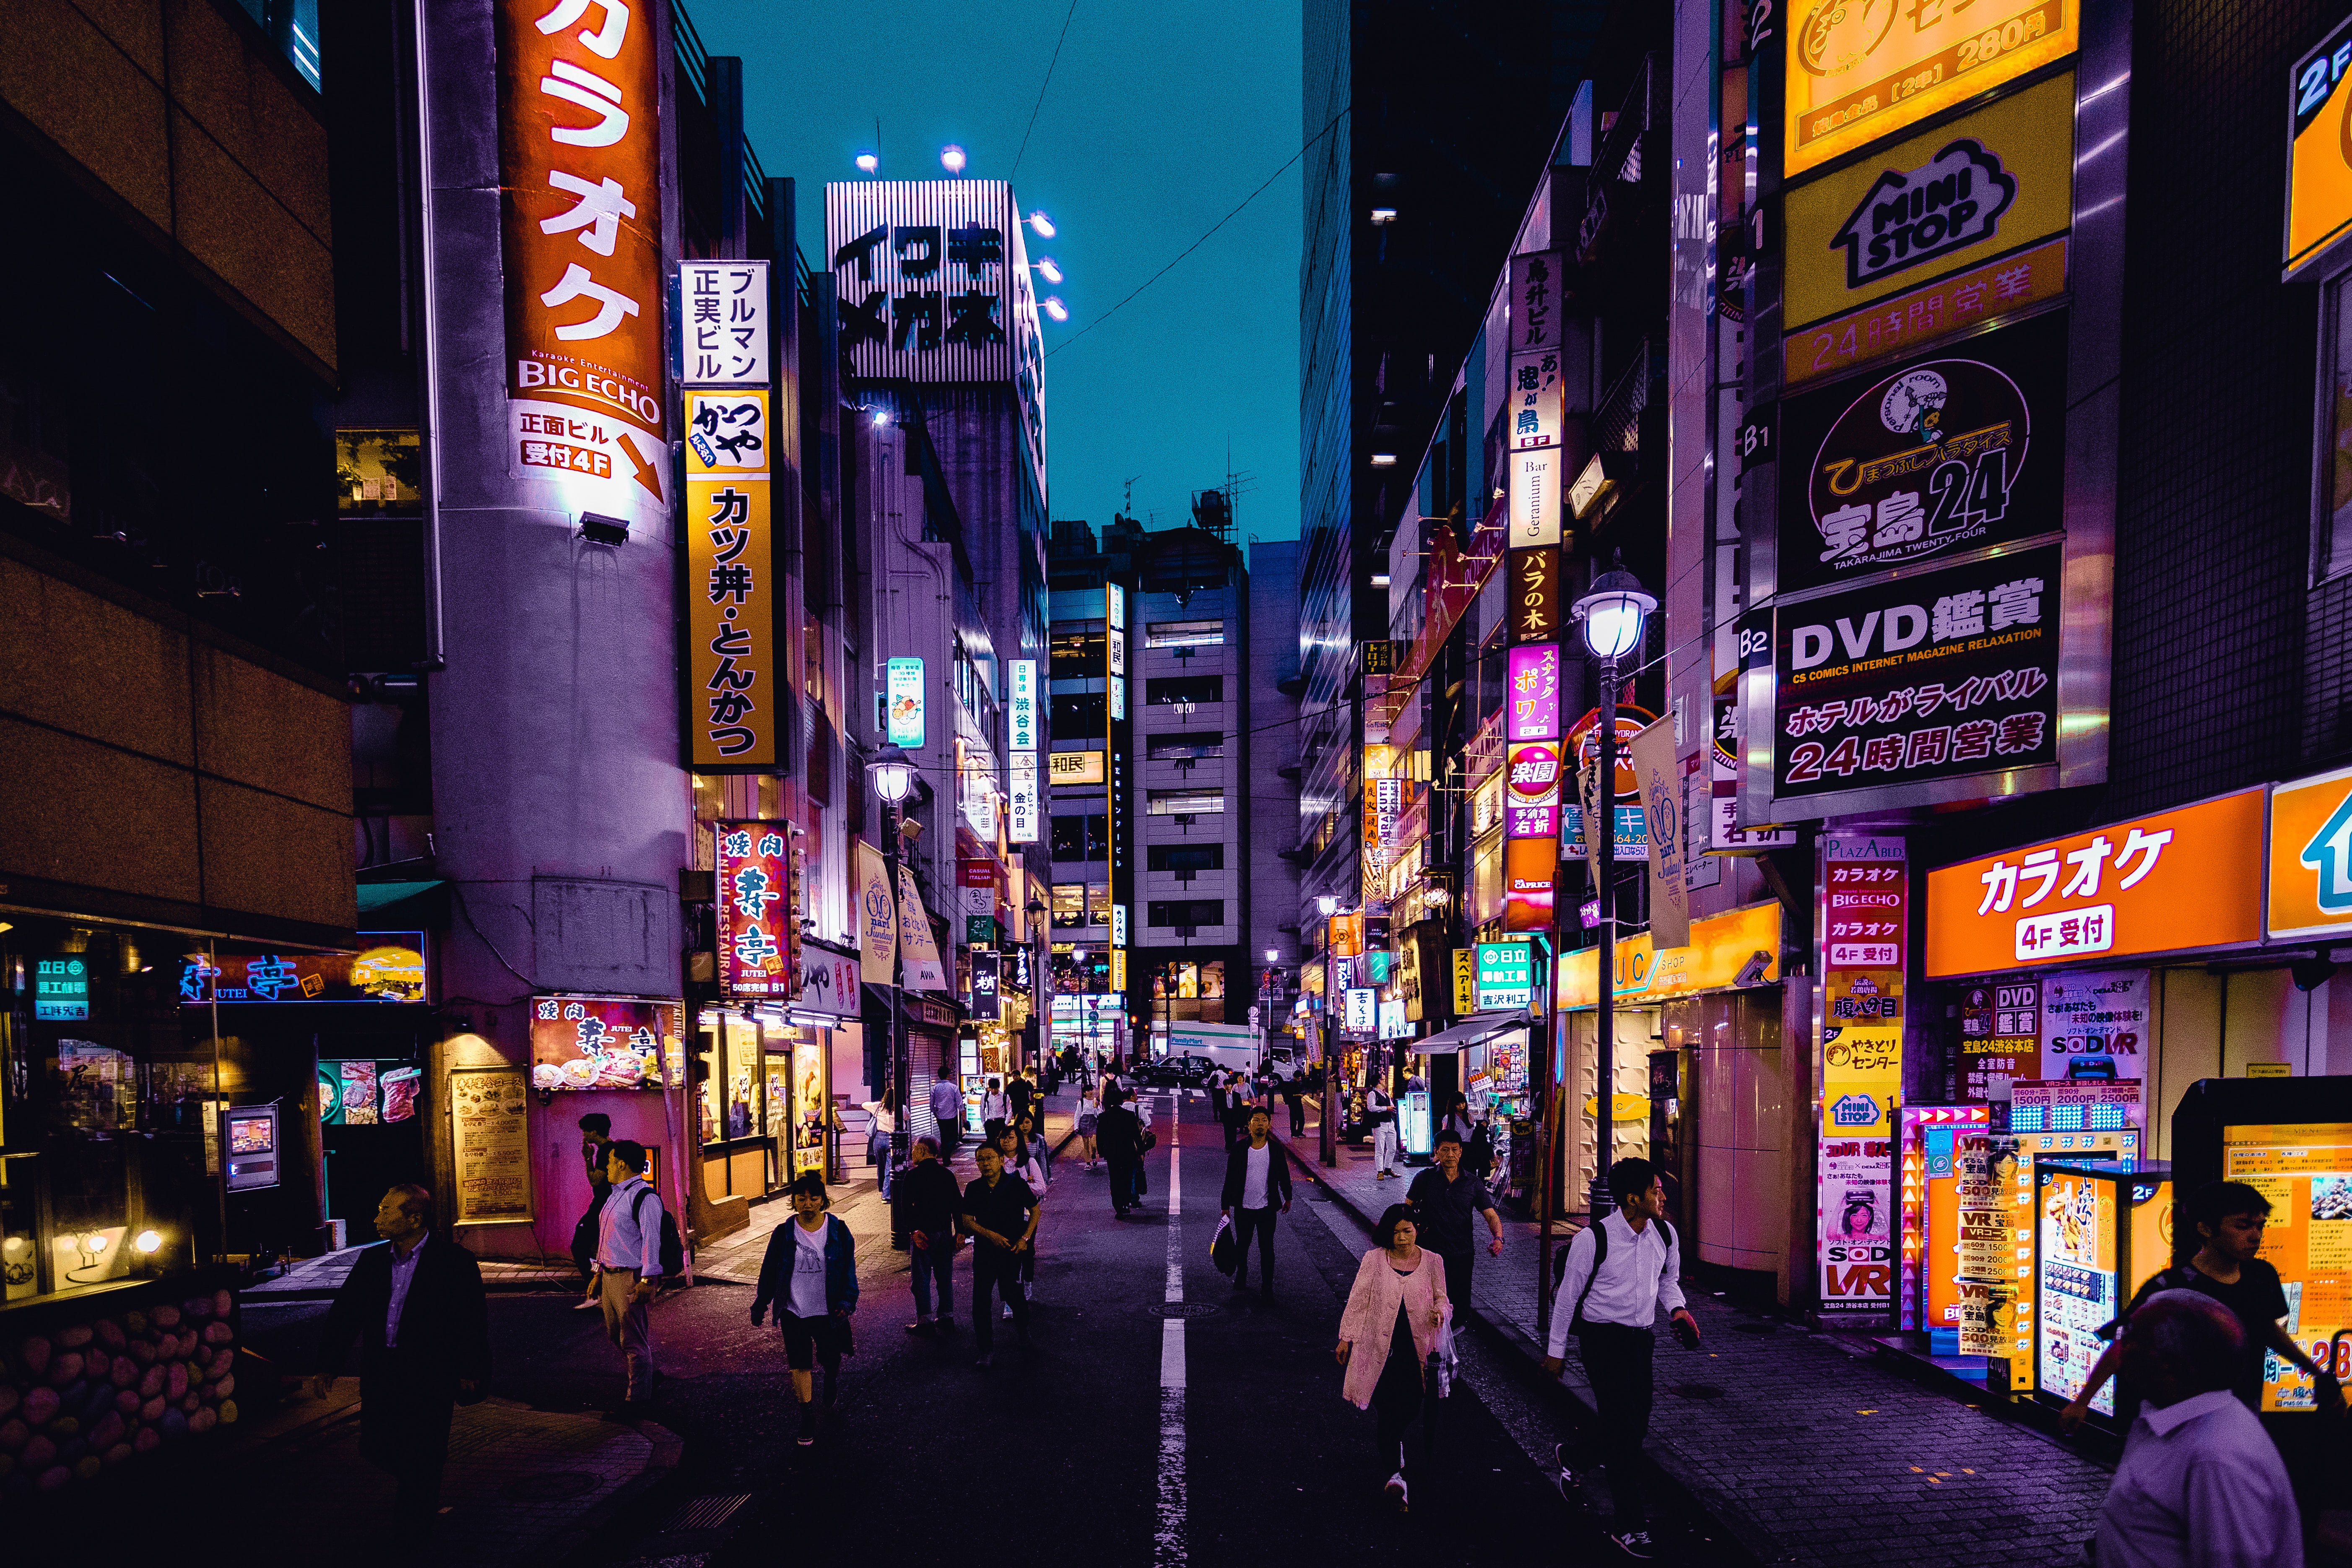
metropolis, metropolitan area, urban area, night, city, purple, street, light, cityscape, neon, town, human settlement, landmark, building, snapshot, downtown, electronic signage, sky, architecture, skyscraper, neon sign, infrastructure, road, evening, advertising, neighbourhood, mixed use, pedestrian, signage, photography, billboard